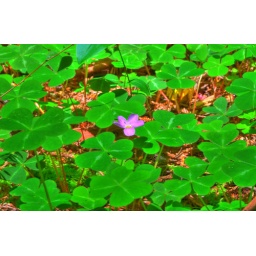
purple flower in green clover tonemapped